Amphibolips quercusracemaria

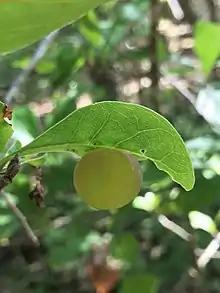
Gall caused by "Amphibolips quercusracemaria"

Amphibolips quercusracemaria is a species of gall wasp in the family Cynipidae.